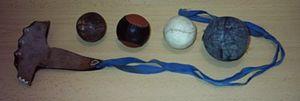
La pelote valencienne est un sport de balle à main pratiqué essentiellement dans la Communauté valencienne, et comportant différentes règles, dans lequel un ou plusieurs joueurs formant deux équipes s’affrontent en lançant une pelote. Celle-ci est envoyée à main nue ou légèrement protégée.